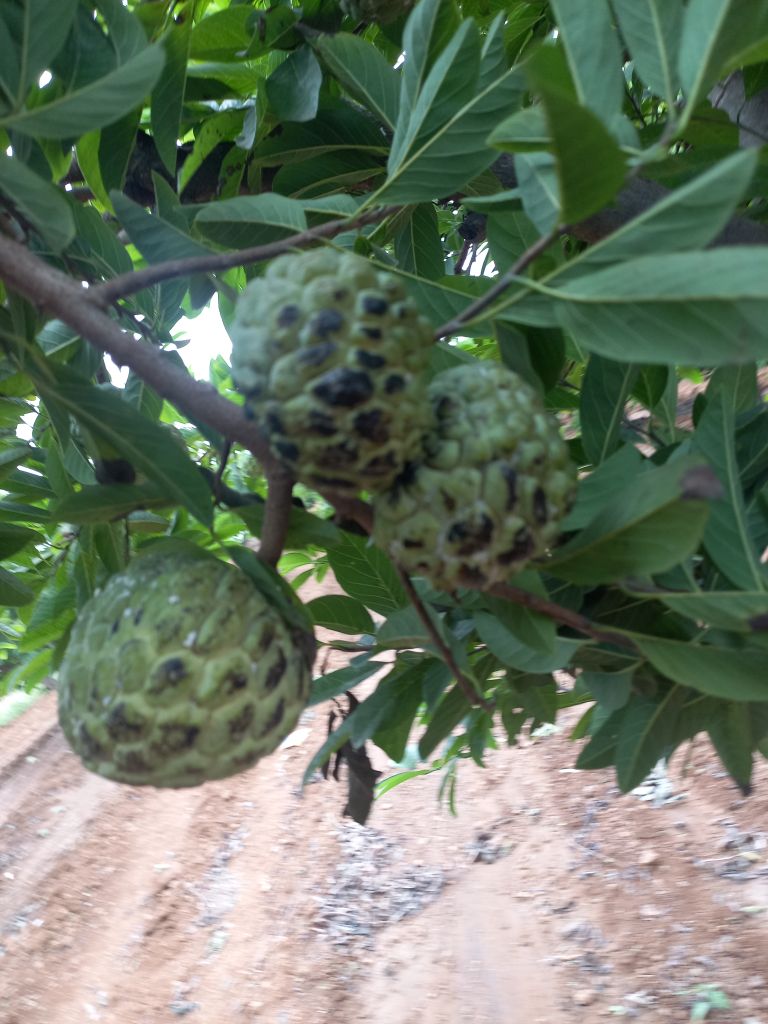
Disease label: Blank Canker